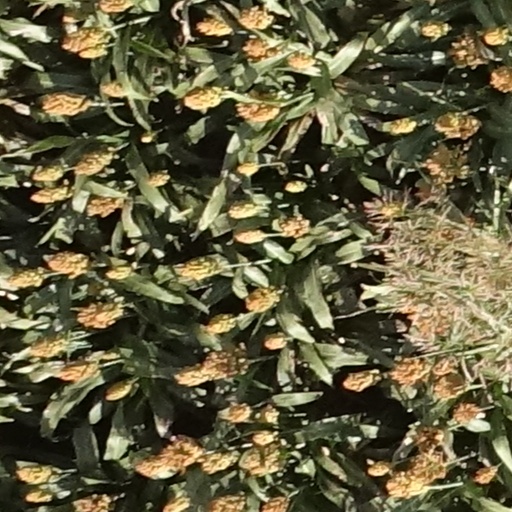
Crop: sorghum